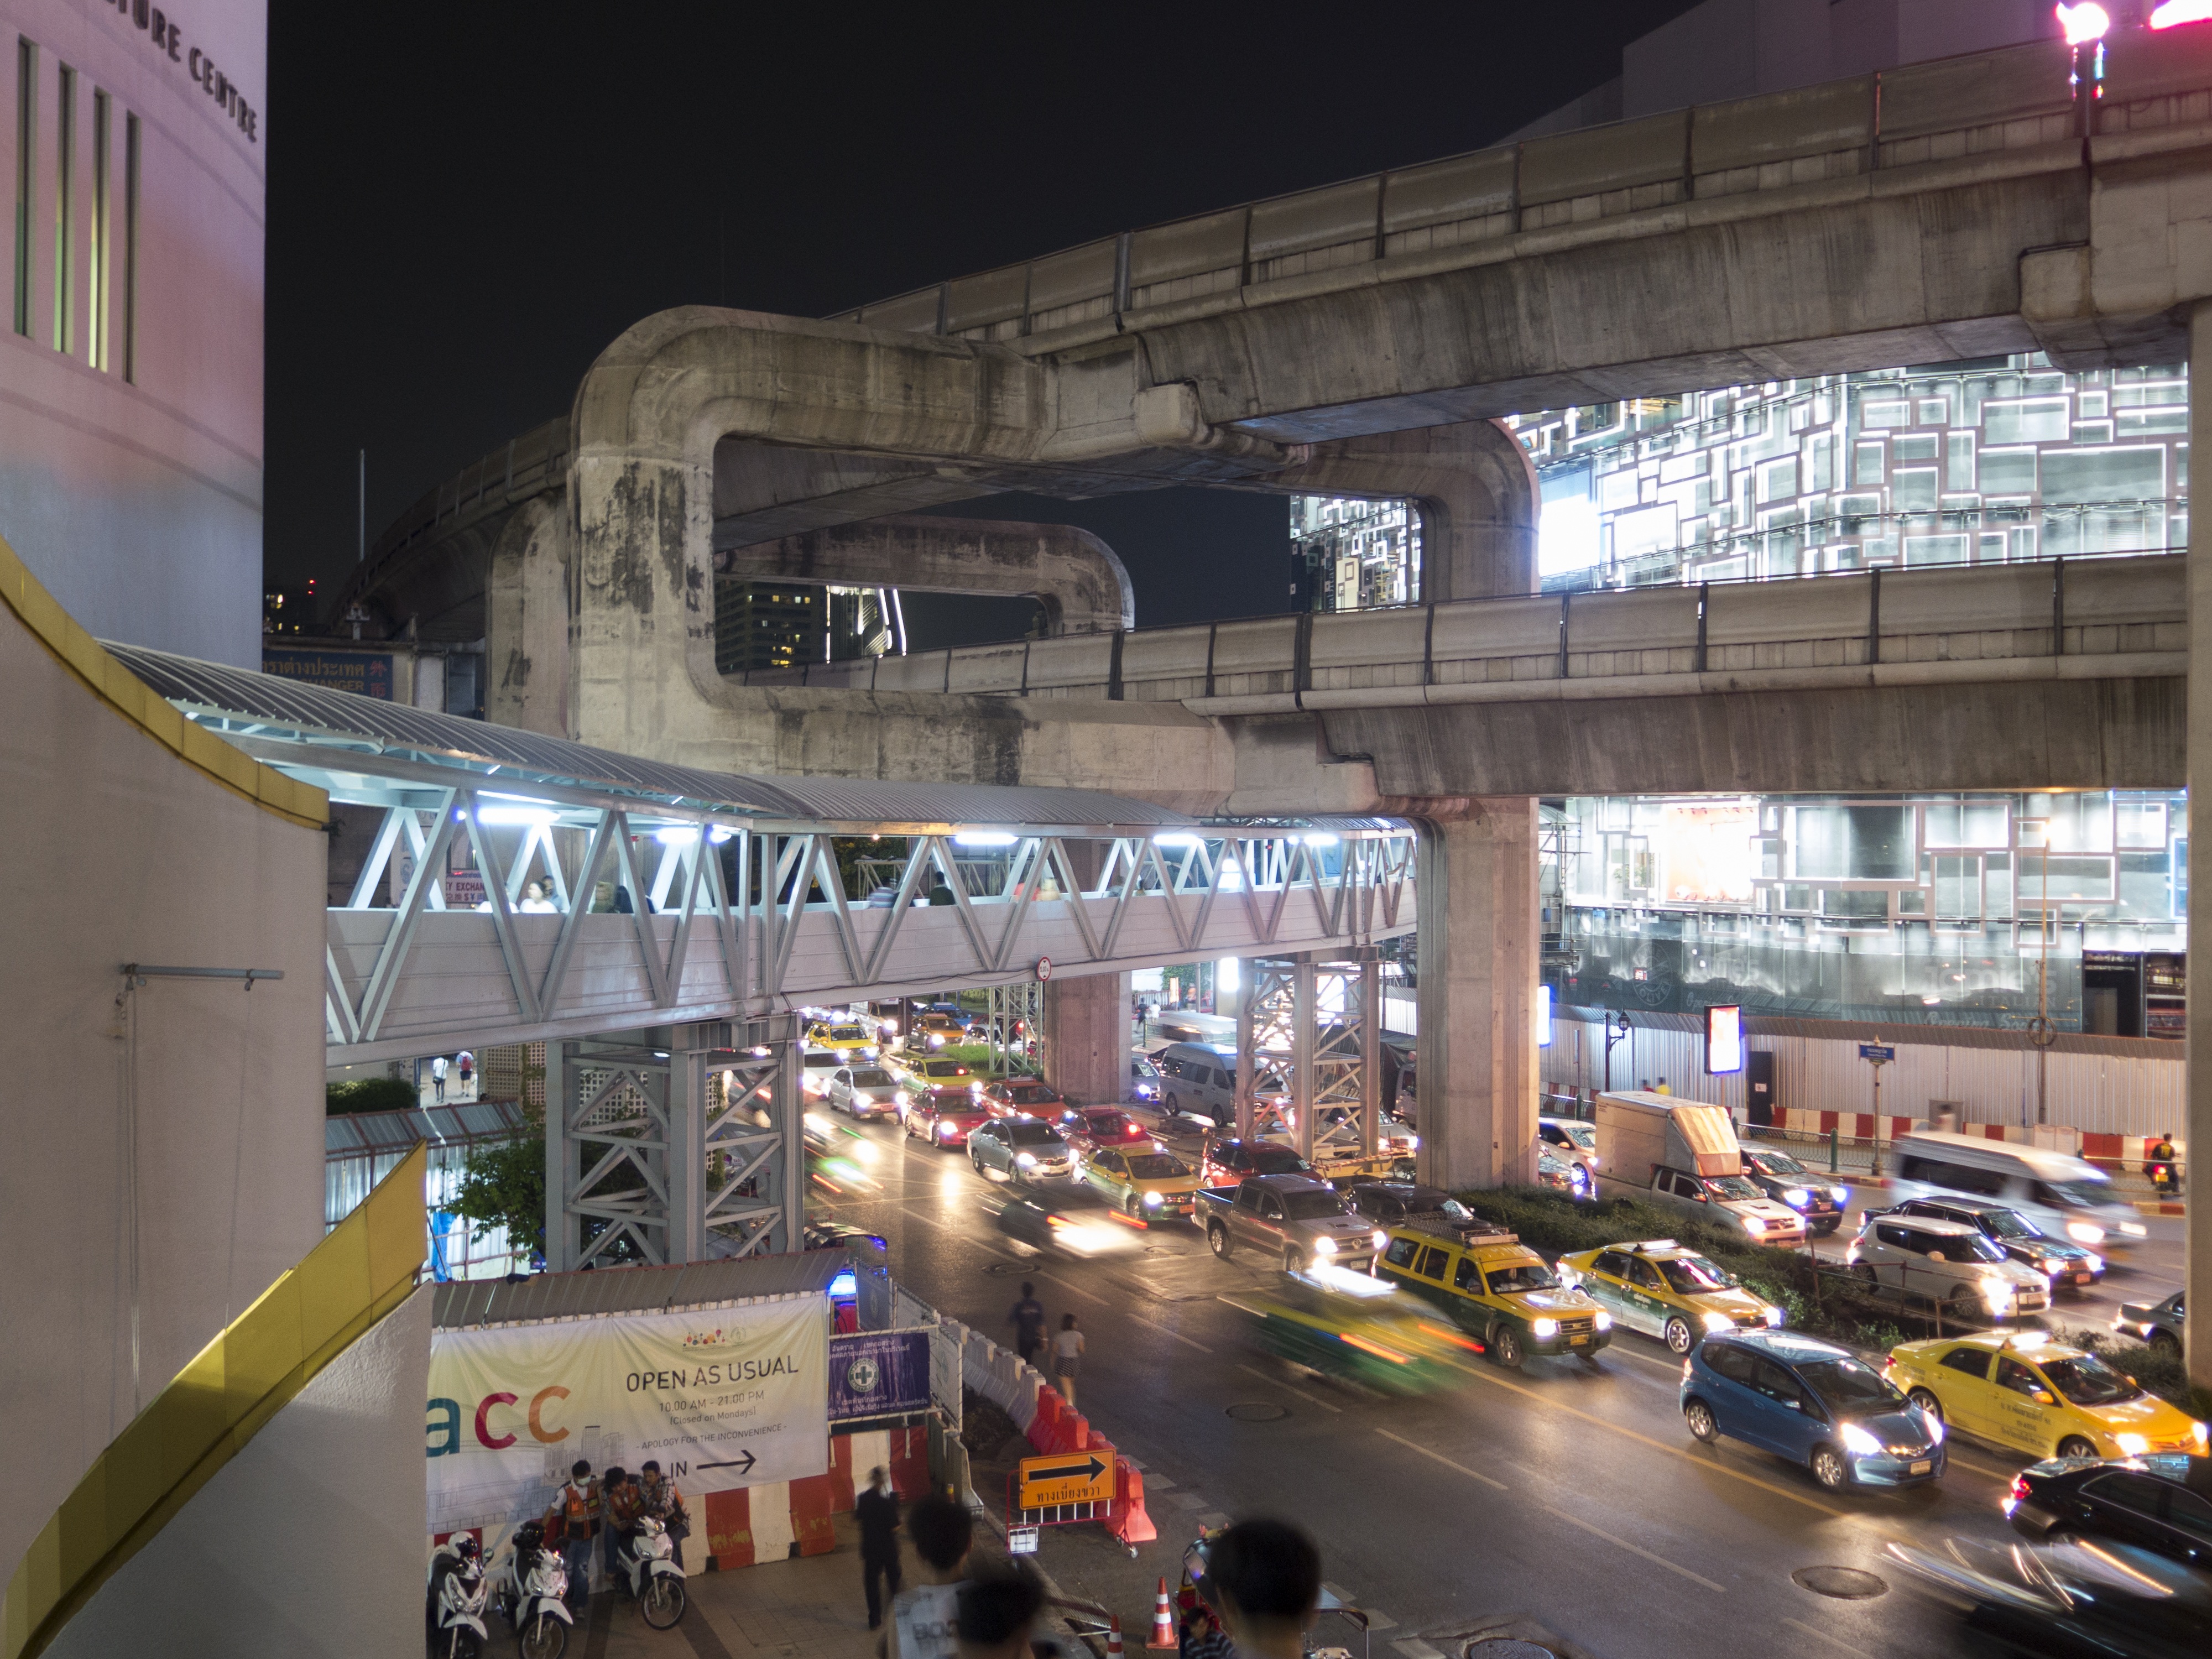
light, car, city, overpass, downtown, transport, vehicle, plaza, speed, night city, public transport, thailand, bangkok, metropolis, retail, skytrain, shopping mall, night city road, urban area, metropolitan area